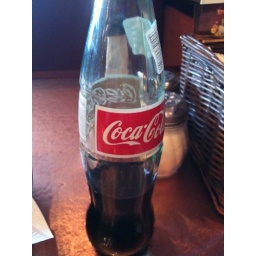
This coke in the glass bottle is awesome. Makes me feel like I'm hanging out with Carlos from #tscc